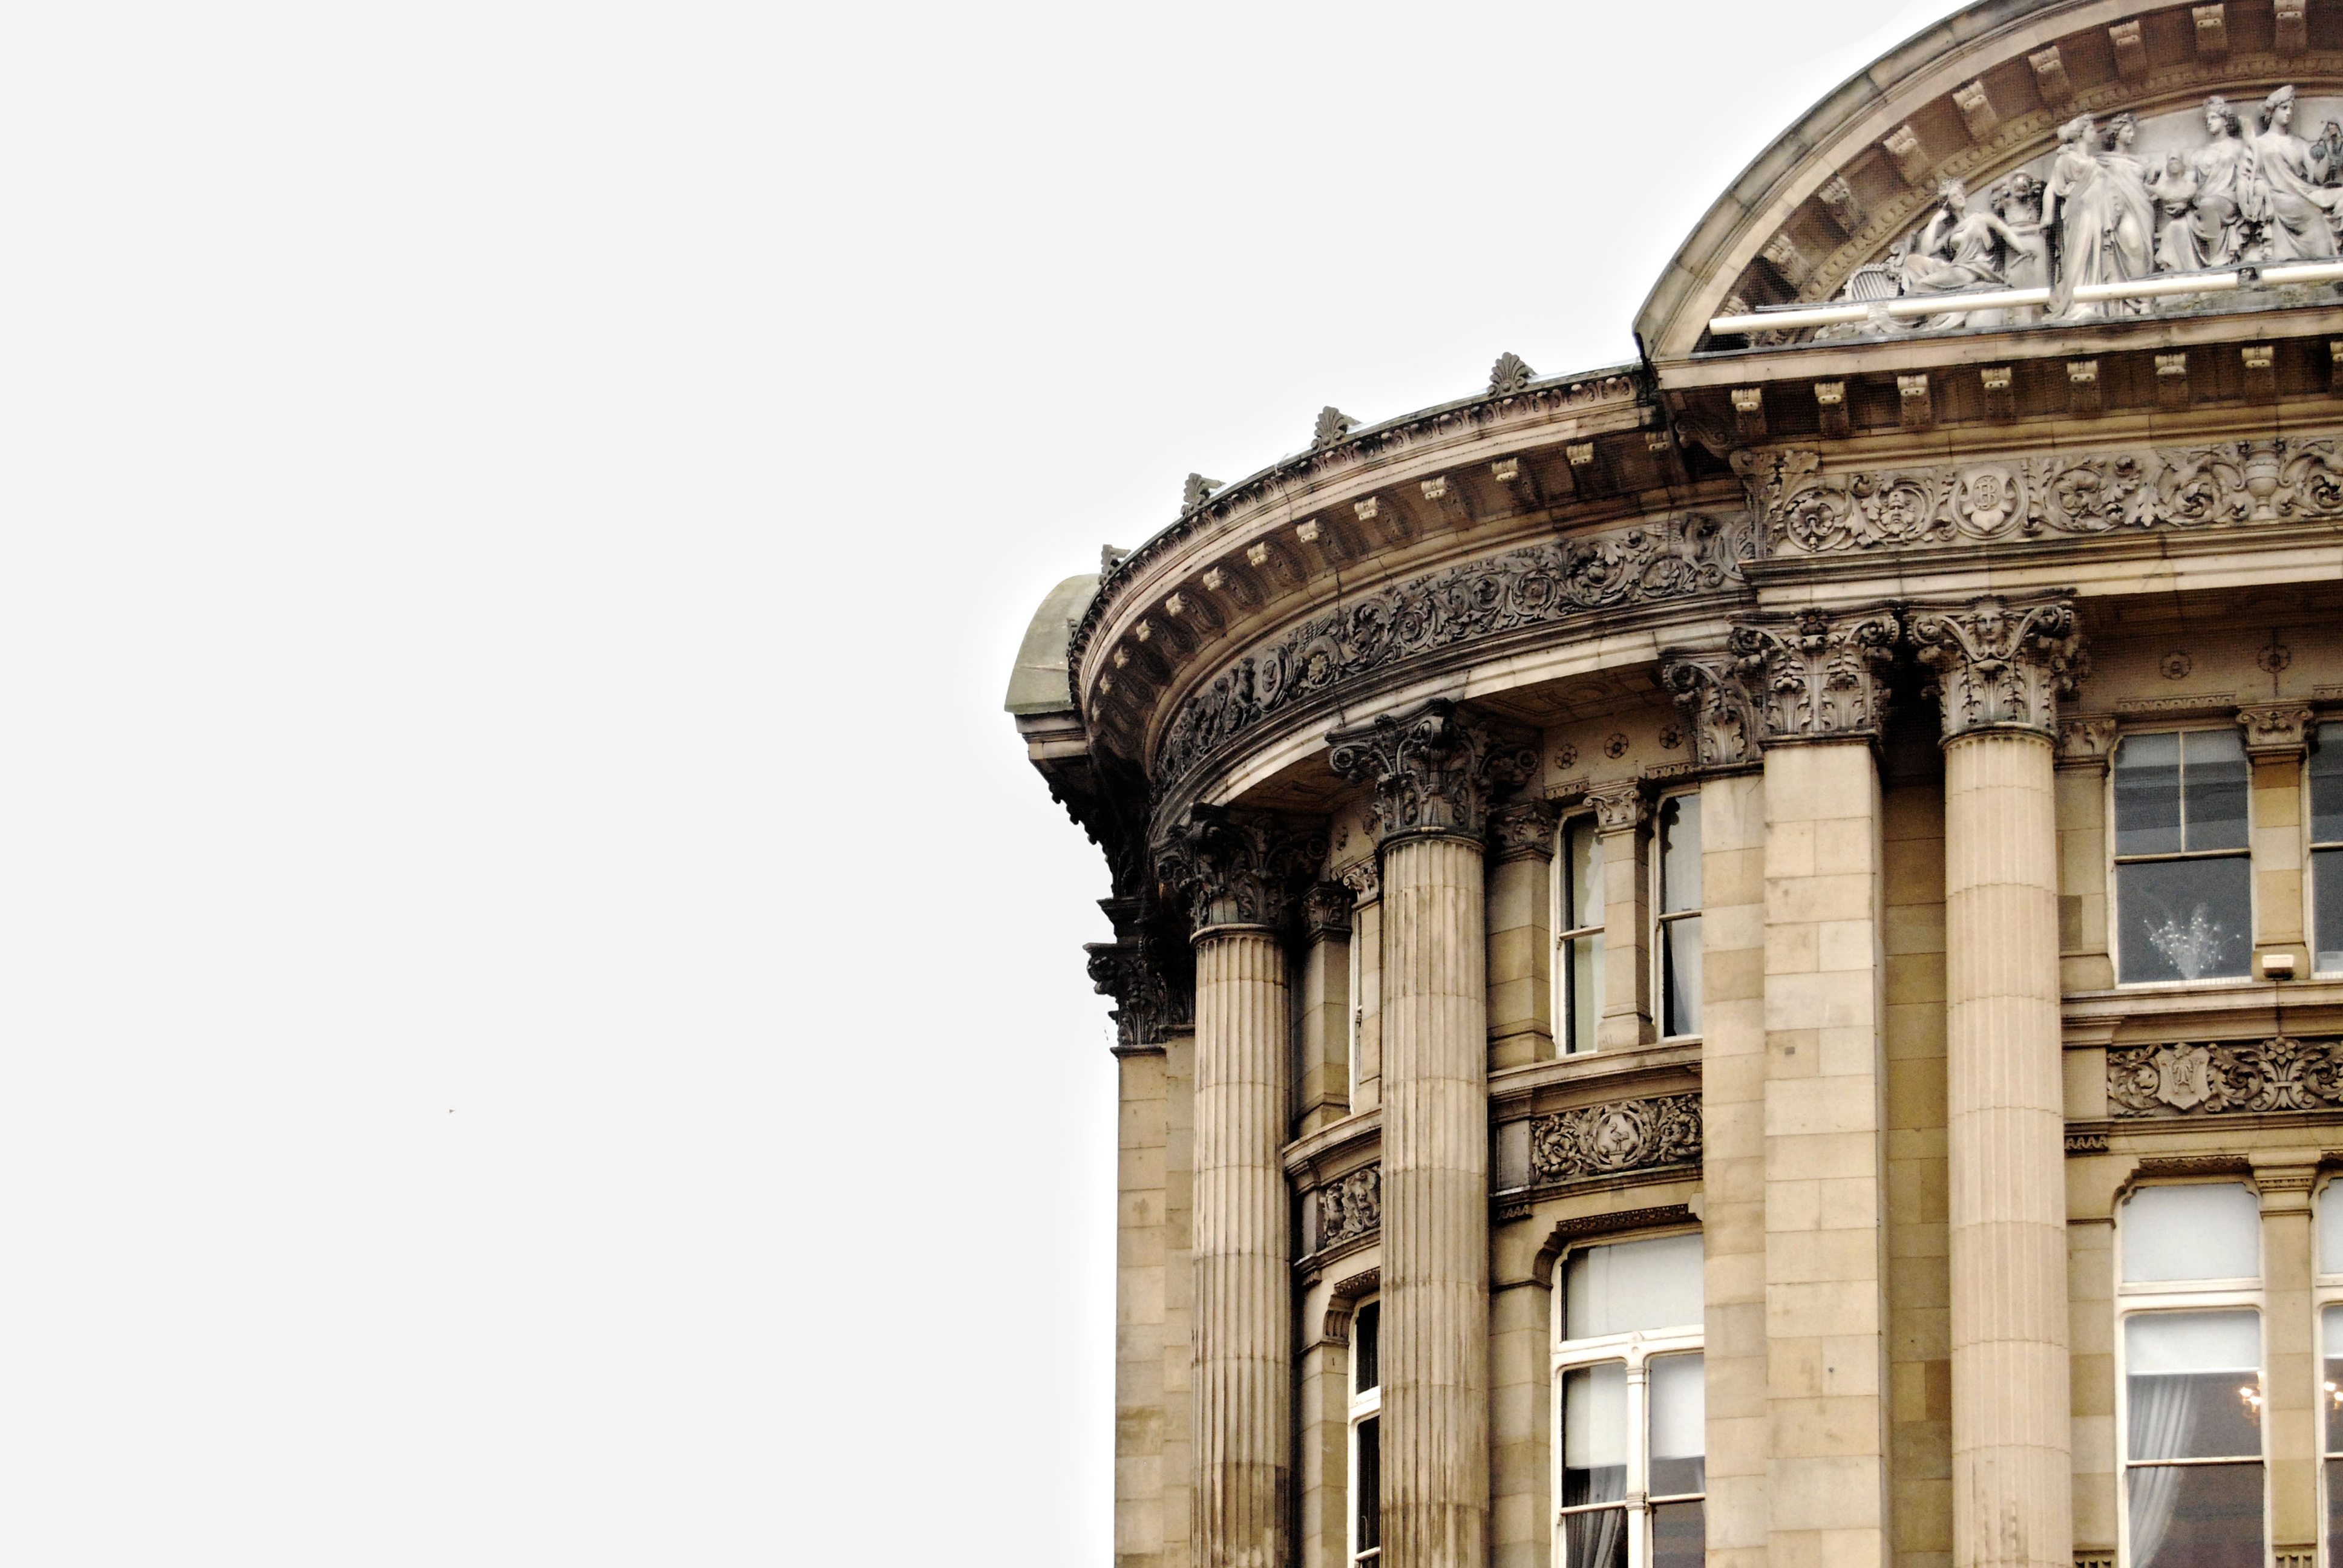
architecture, structure, palace, arch, column, landmark, facade, classical architecture